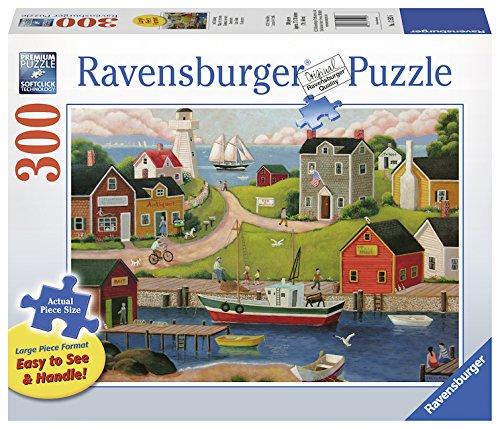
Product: Ravensburger 13593 Gone Fishin' 300 Piece Large Pieces Jigsaw Puzzle for Adults - Every Piece is Unique, Softclick Technology Means Pieces Fit Together Perfectly
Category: Toys & Games | Puzzles | Floor Puzzles
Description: Great Condition.
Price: $18.50
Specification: ProductDimensions:12x10x2.8inches|ItemWeight:1.72pounds|ShippingWeight:1.77pounds(Viewshippingratesandpolicies)|ASIN:B07B4CRCFX|Itemmodelnumber:13593|Manufacturerrecommendedage:12yearsandup